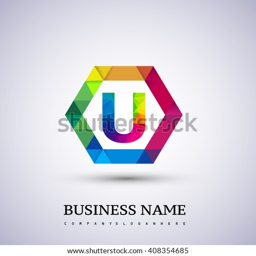
u letter colorful logo in the hexagonal .